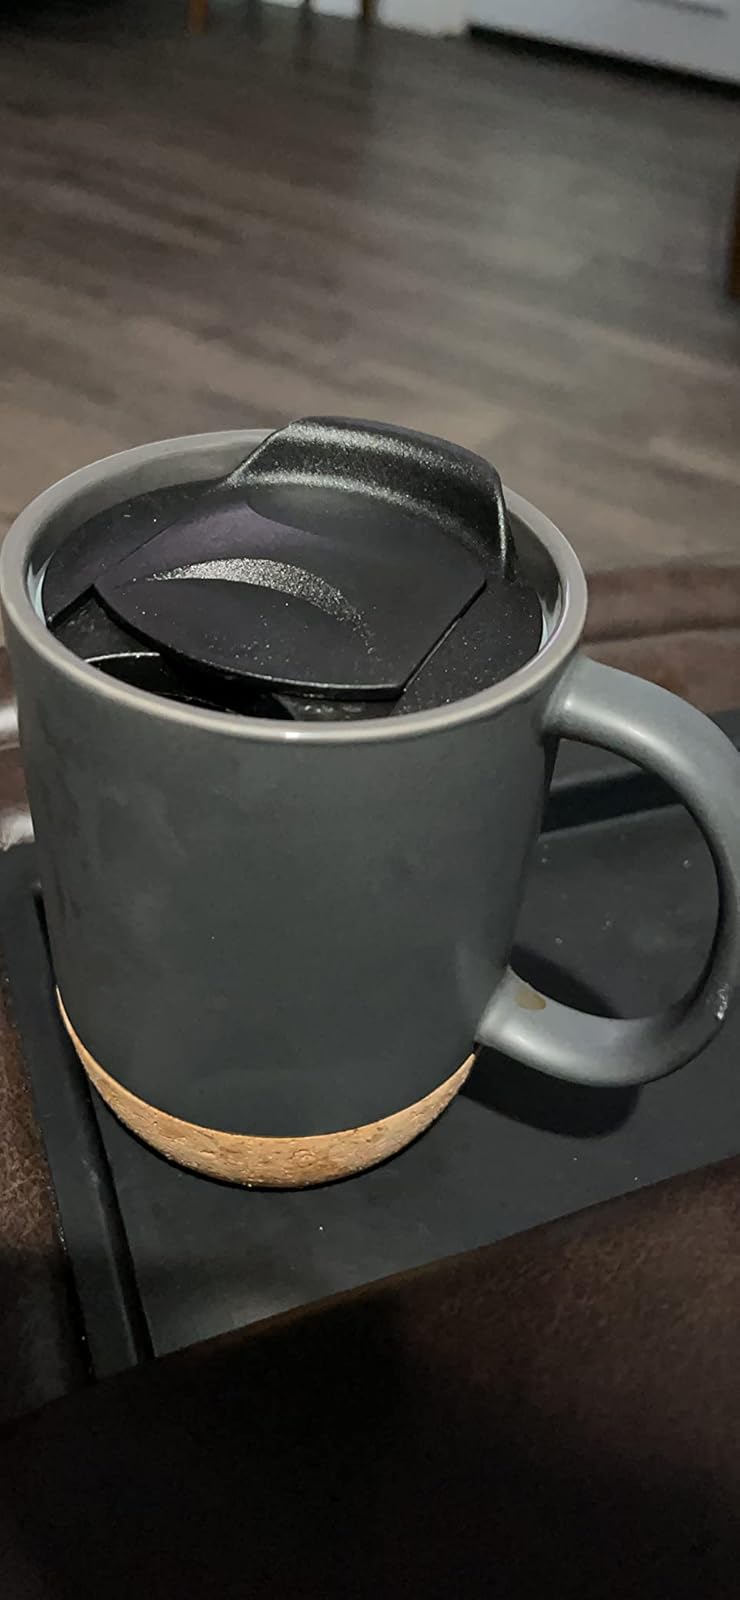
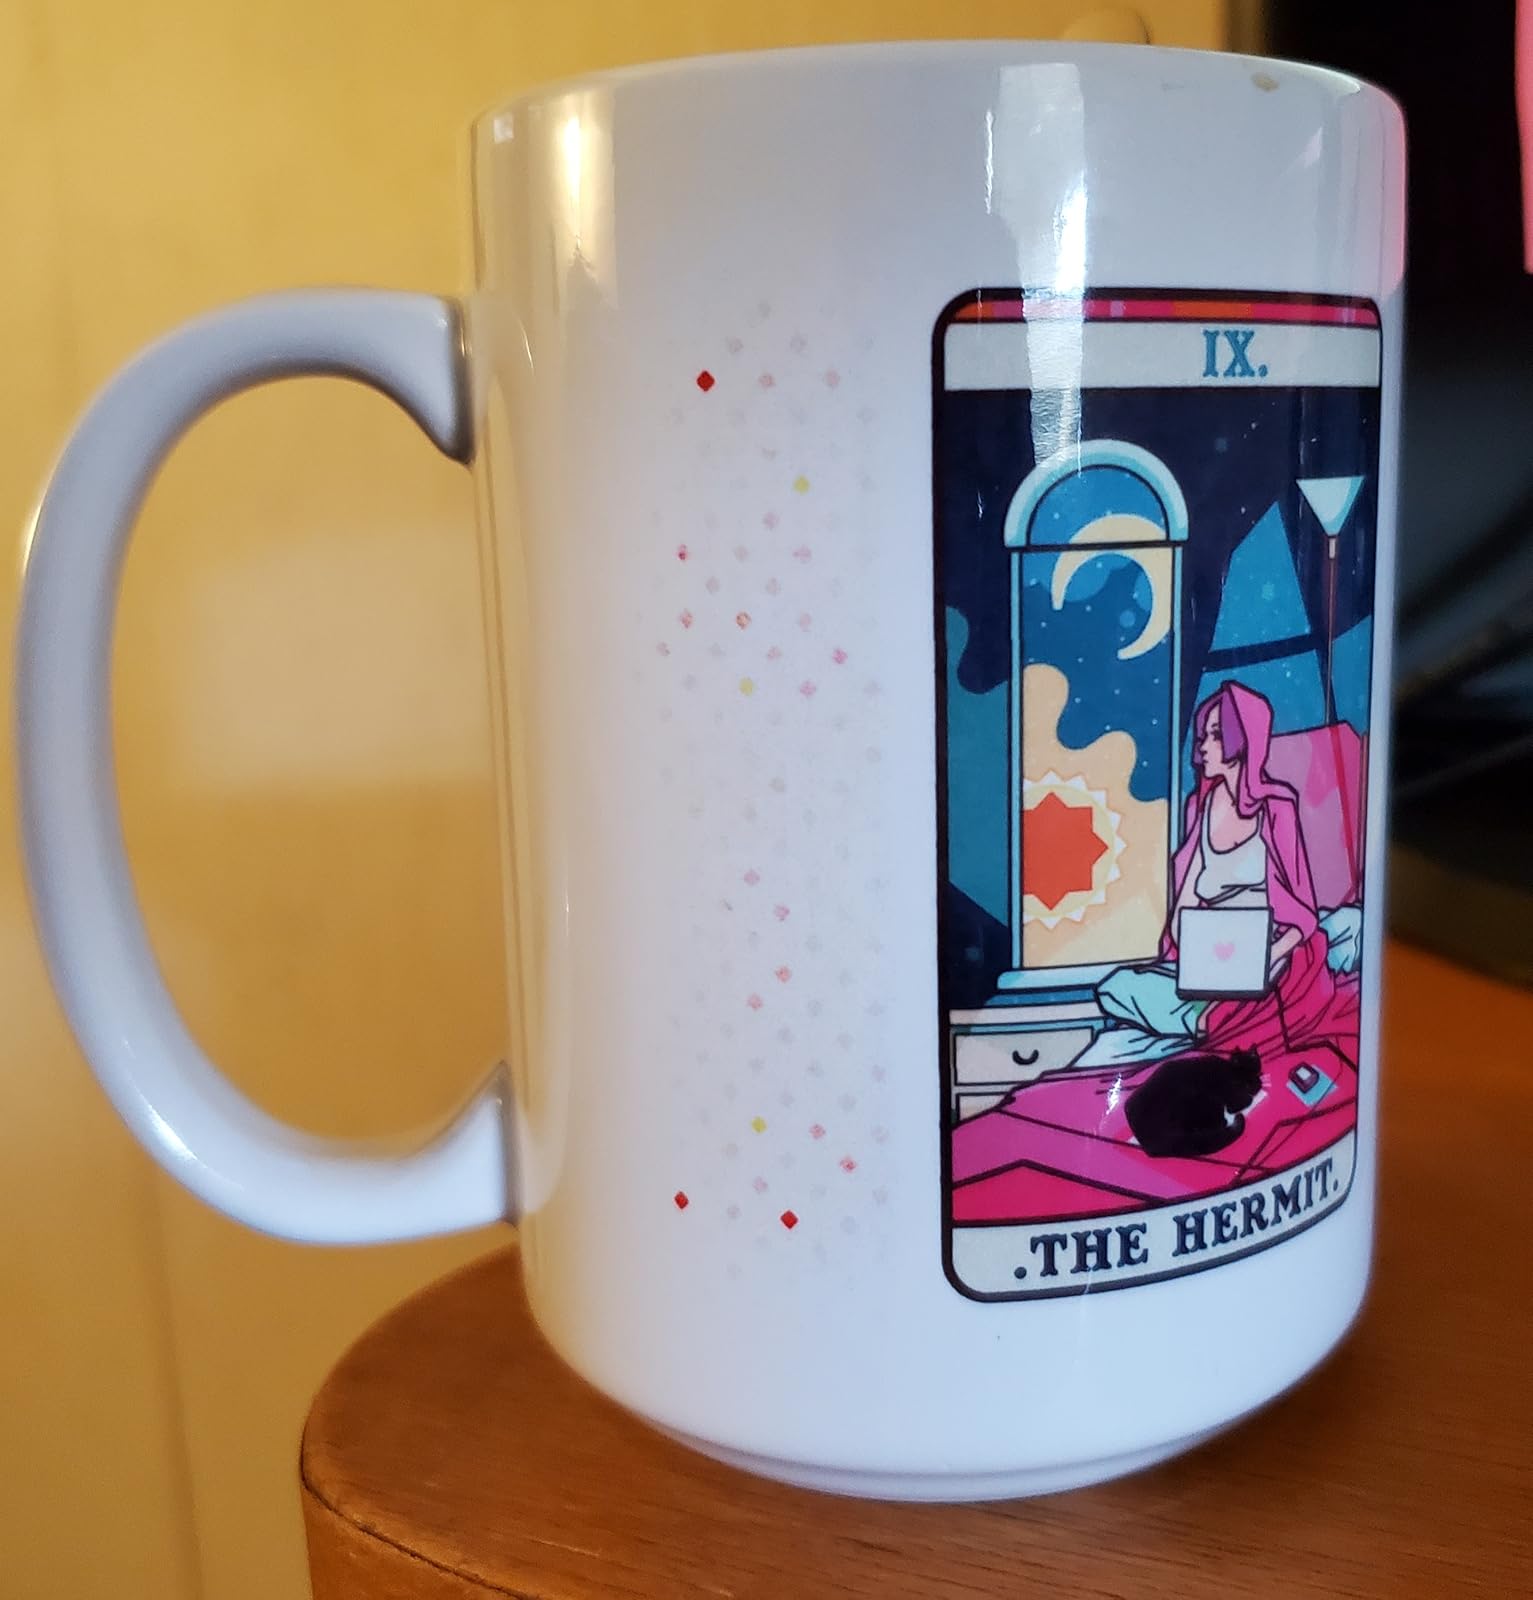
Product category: items_mug
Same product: no